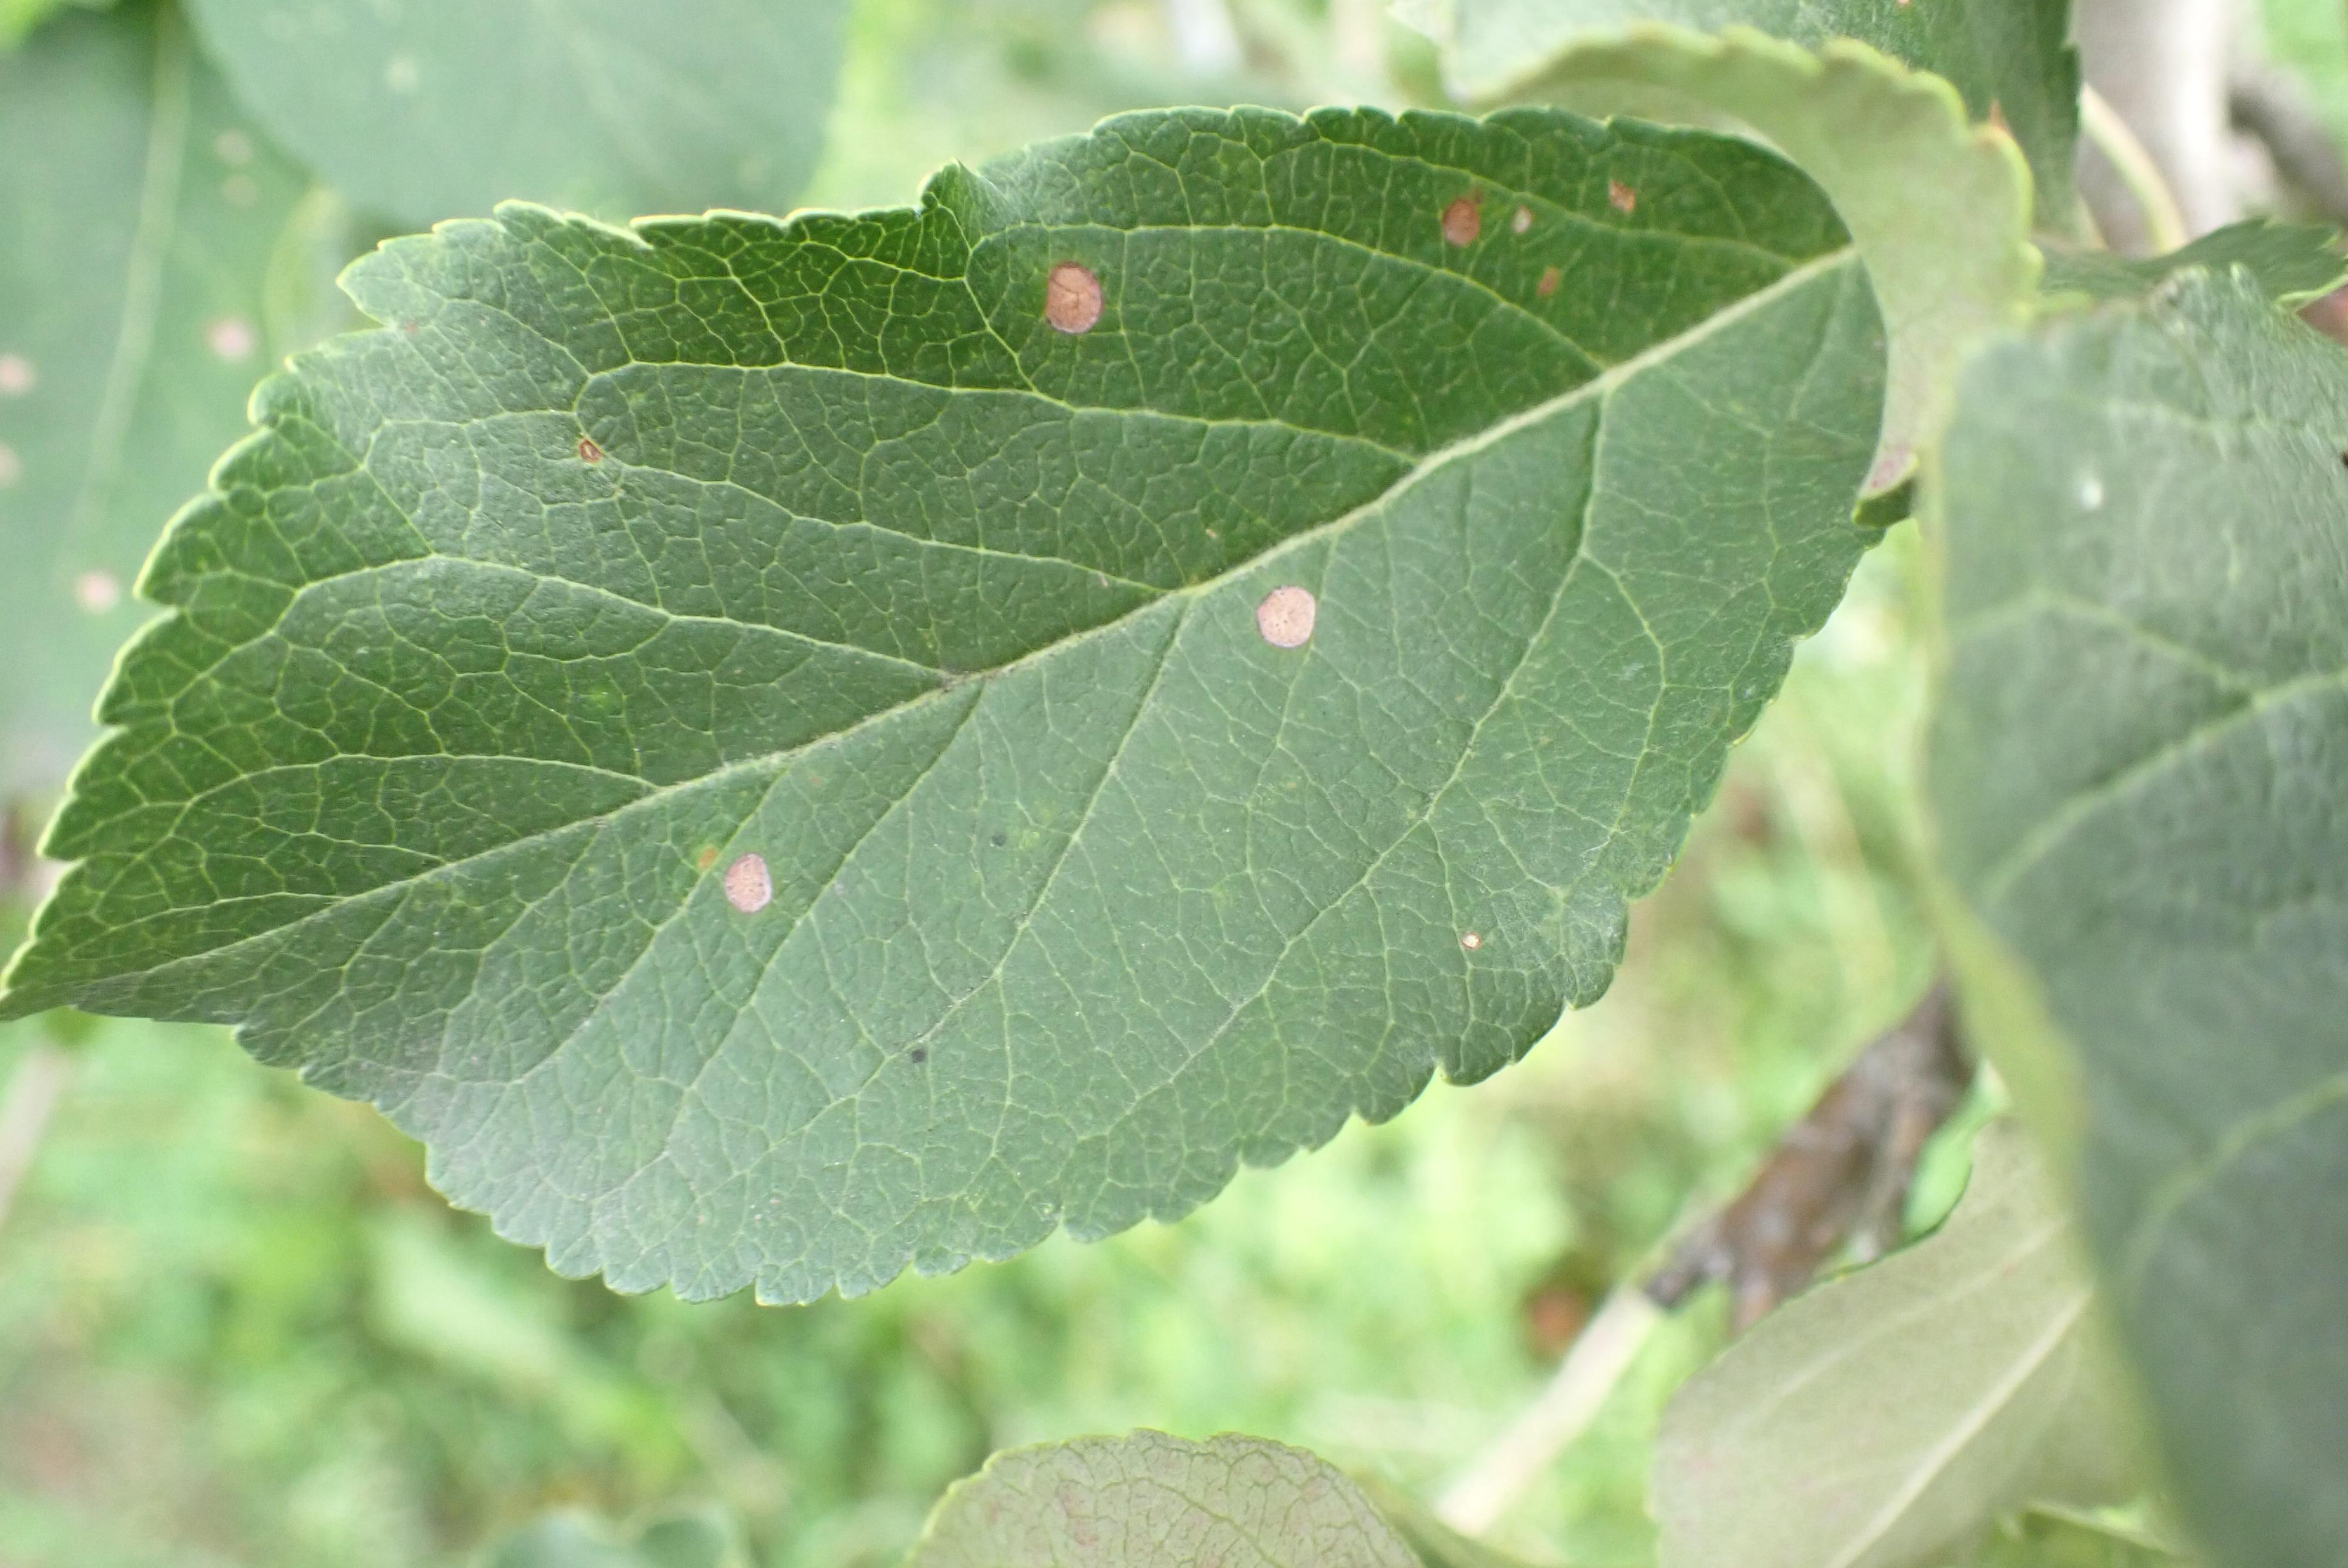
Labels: frog_eye_leaf_spot